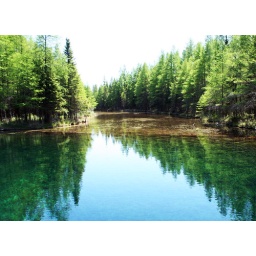
Lake Kitchitikipi in Manistique, MI. The water is so clear and crisp that you can see to the bottom.